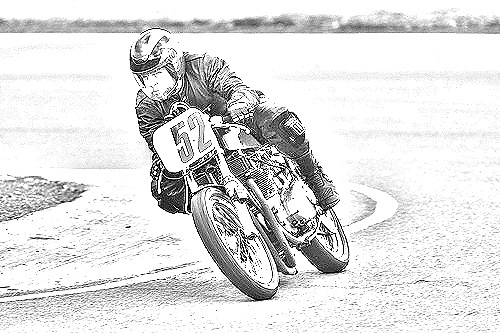
Portrait style: Sketch Portrait